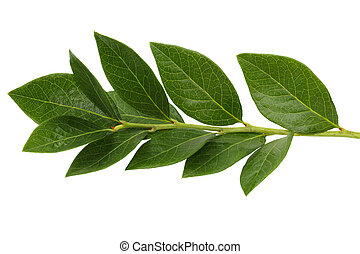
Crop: blueberry
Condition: healthy